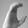
ASL letter: C